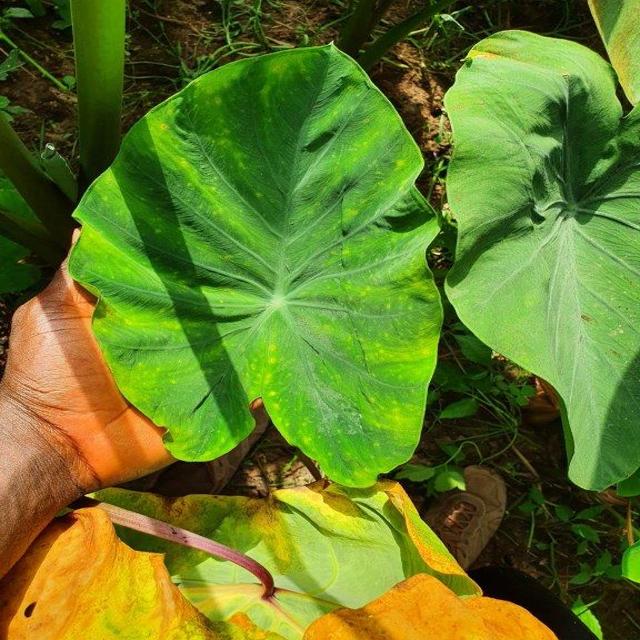
Label: Healthy